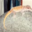
Label: lizard